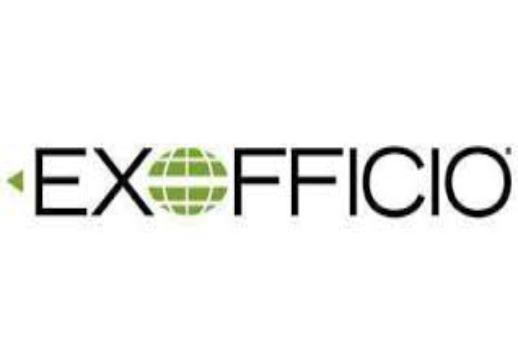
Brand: Exofficio
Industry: Clothes